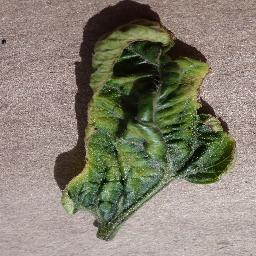
Label: Tomato___Tomato_Yellow_Leaf_Curl_Virus